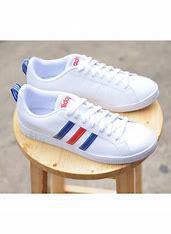
Brand: adidas
Model: neo Adidas NEO Advantage